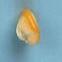
Maize quality: Good